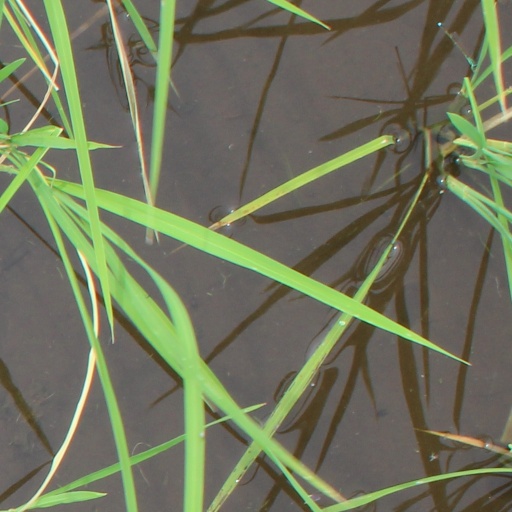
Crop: rice